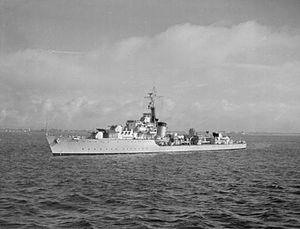
La classe W et Z est une série de 16 destroyers construite pour la Royal Navy pendant la Seconde Guerre mondiale.